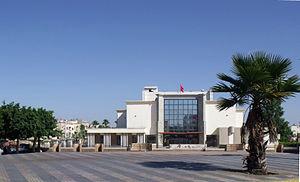
Mohammédia est une ville et commune du Maroc située à quelques kilomètres de Casablanca, chef-lieu de la préfecture de Mohammédia, dans la région administrative du Casablanca-Settat et anciennement dans le Grand Casablanca.